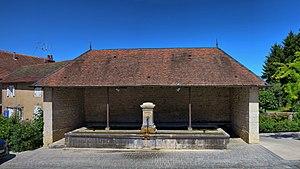
Le lavoir-abreuvoir
Devecey est une commune française située dans le département du Doubs en région Bourgogne-Franche-Comté.